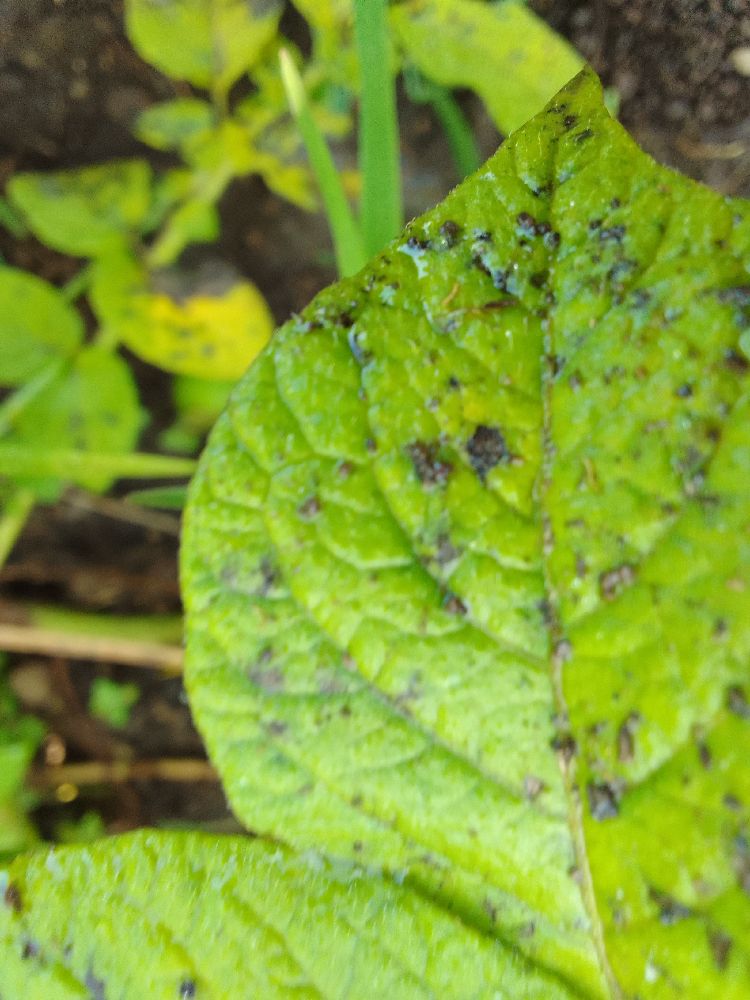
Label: Early blight